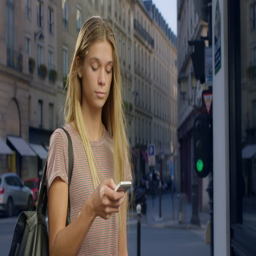
young lady uses phone to negotiate her way around the city .